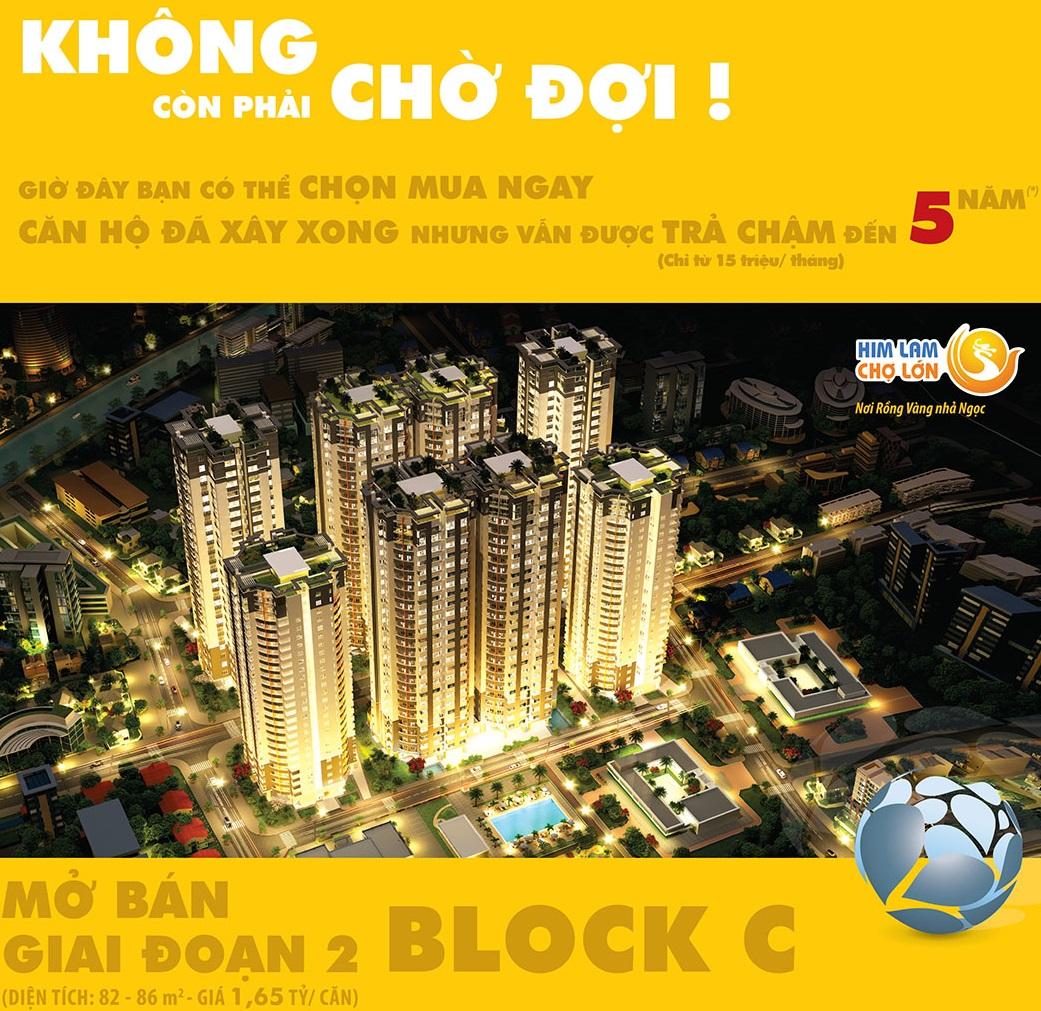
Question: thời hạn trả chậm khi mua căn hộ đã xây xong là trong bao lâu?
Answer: thời hạn trả chậm đến 5 năm